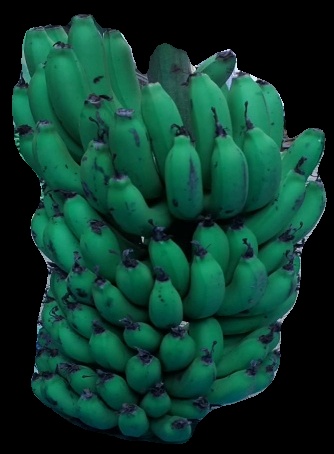
Variety: pachbale
Grade: grade2